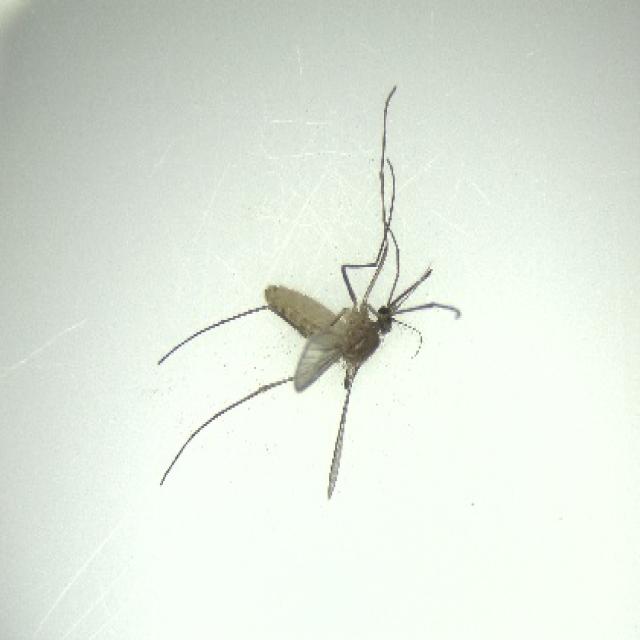
Species: culex_pipiens